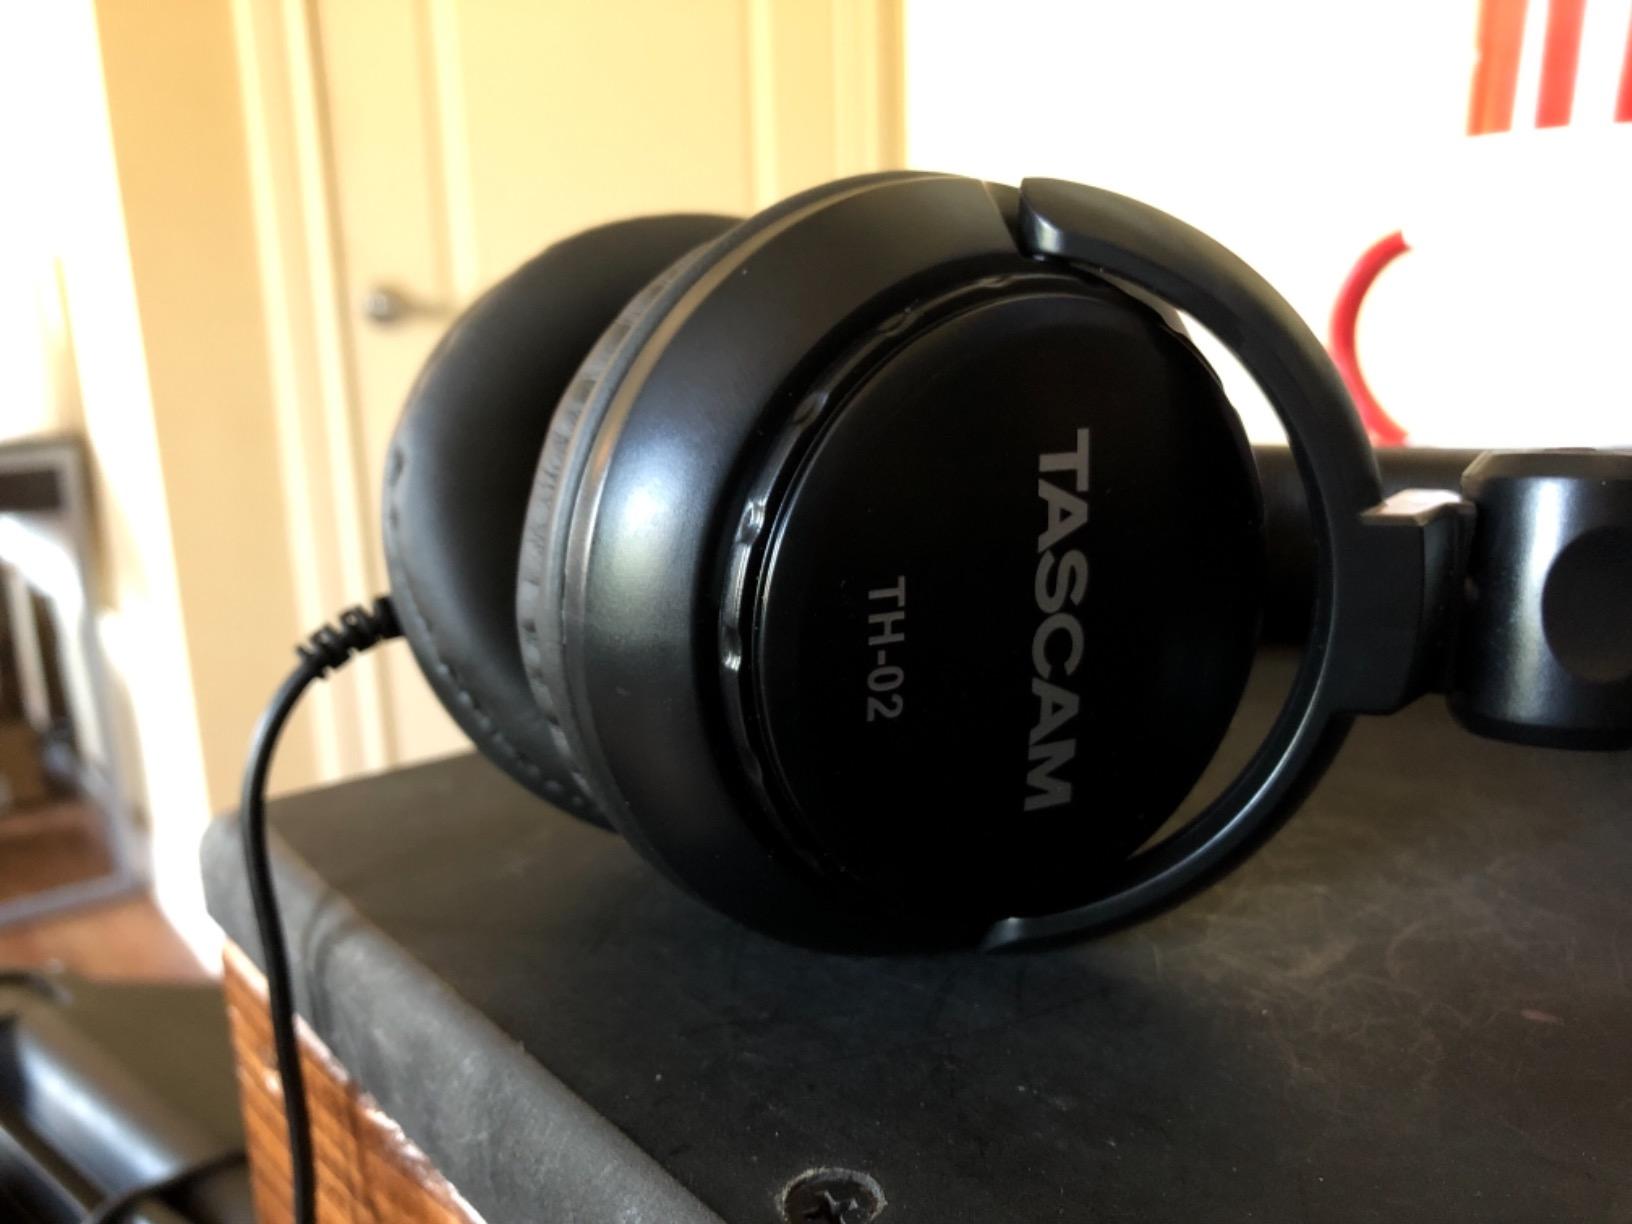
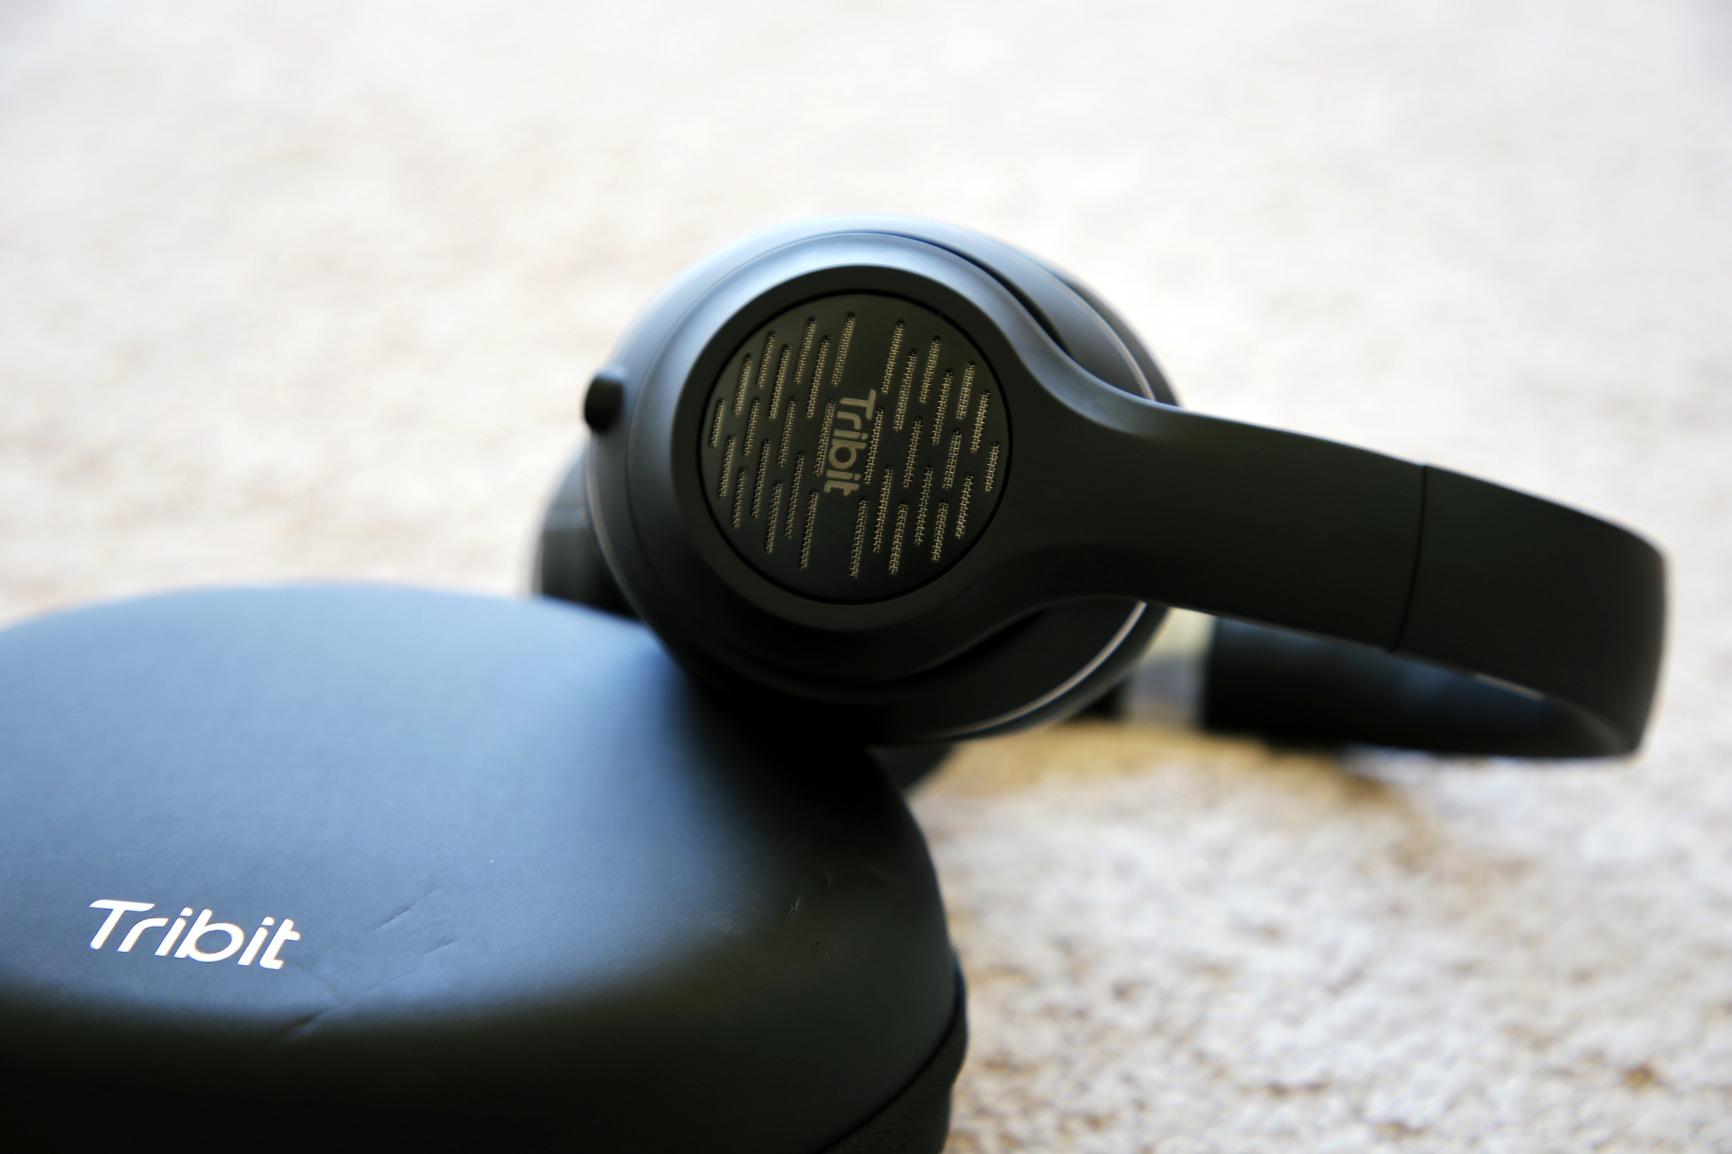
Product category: headphones
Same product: no